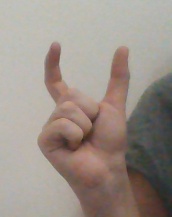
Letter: nun